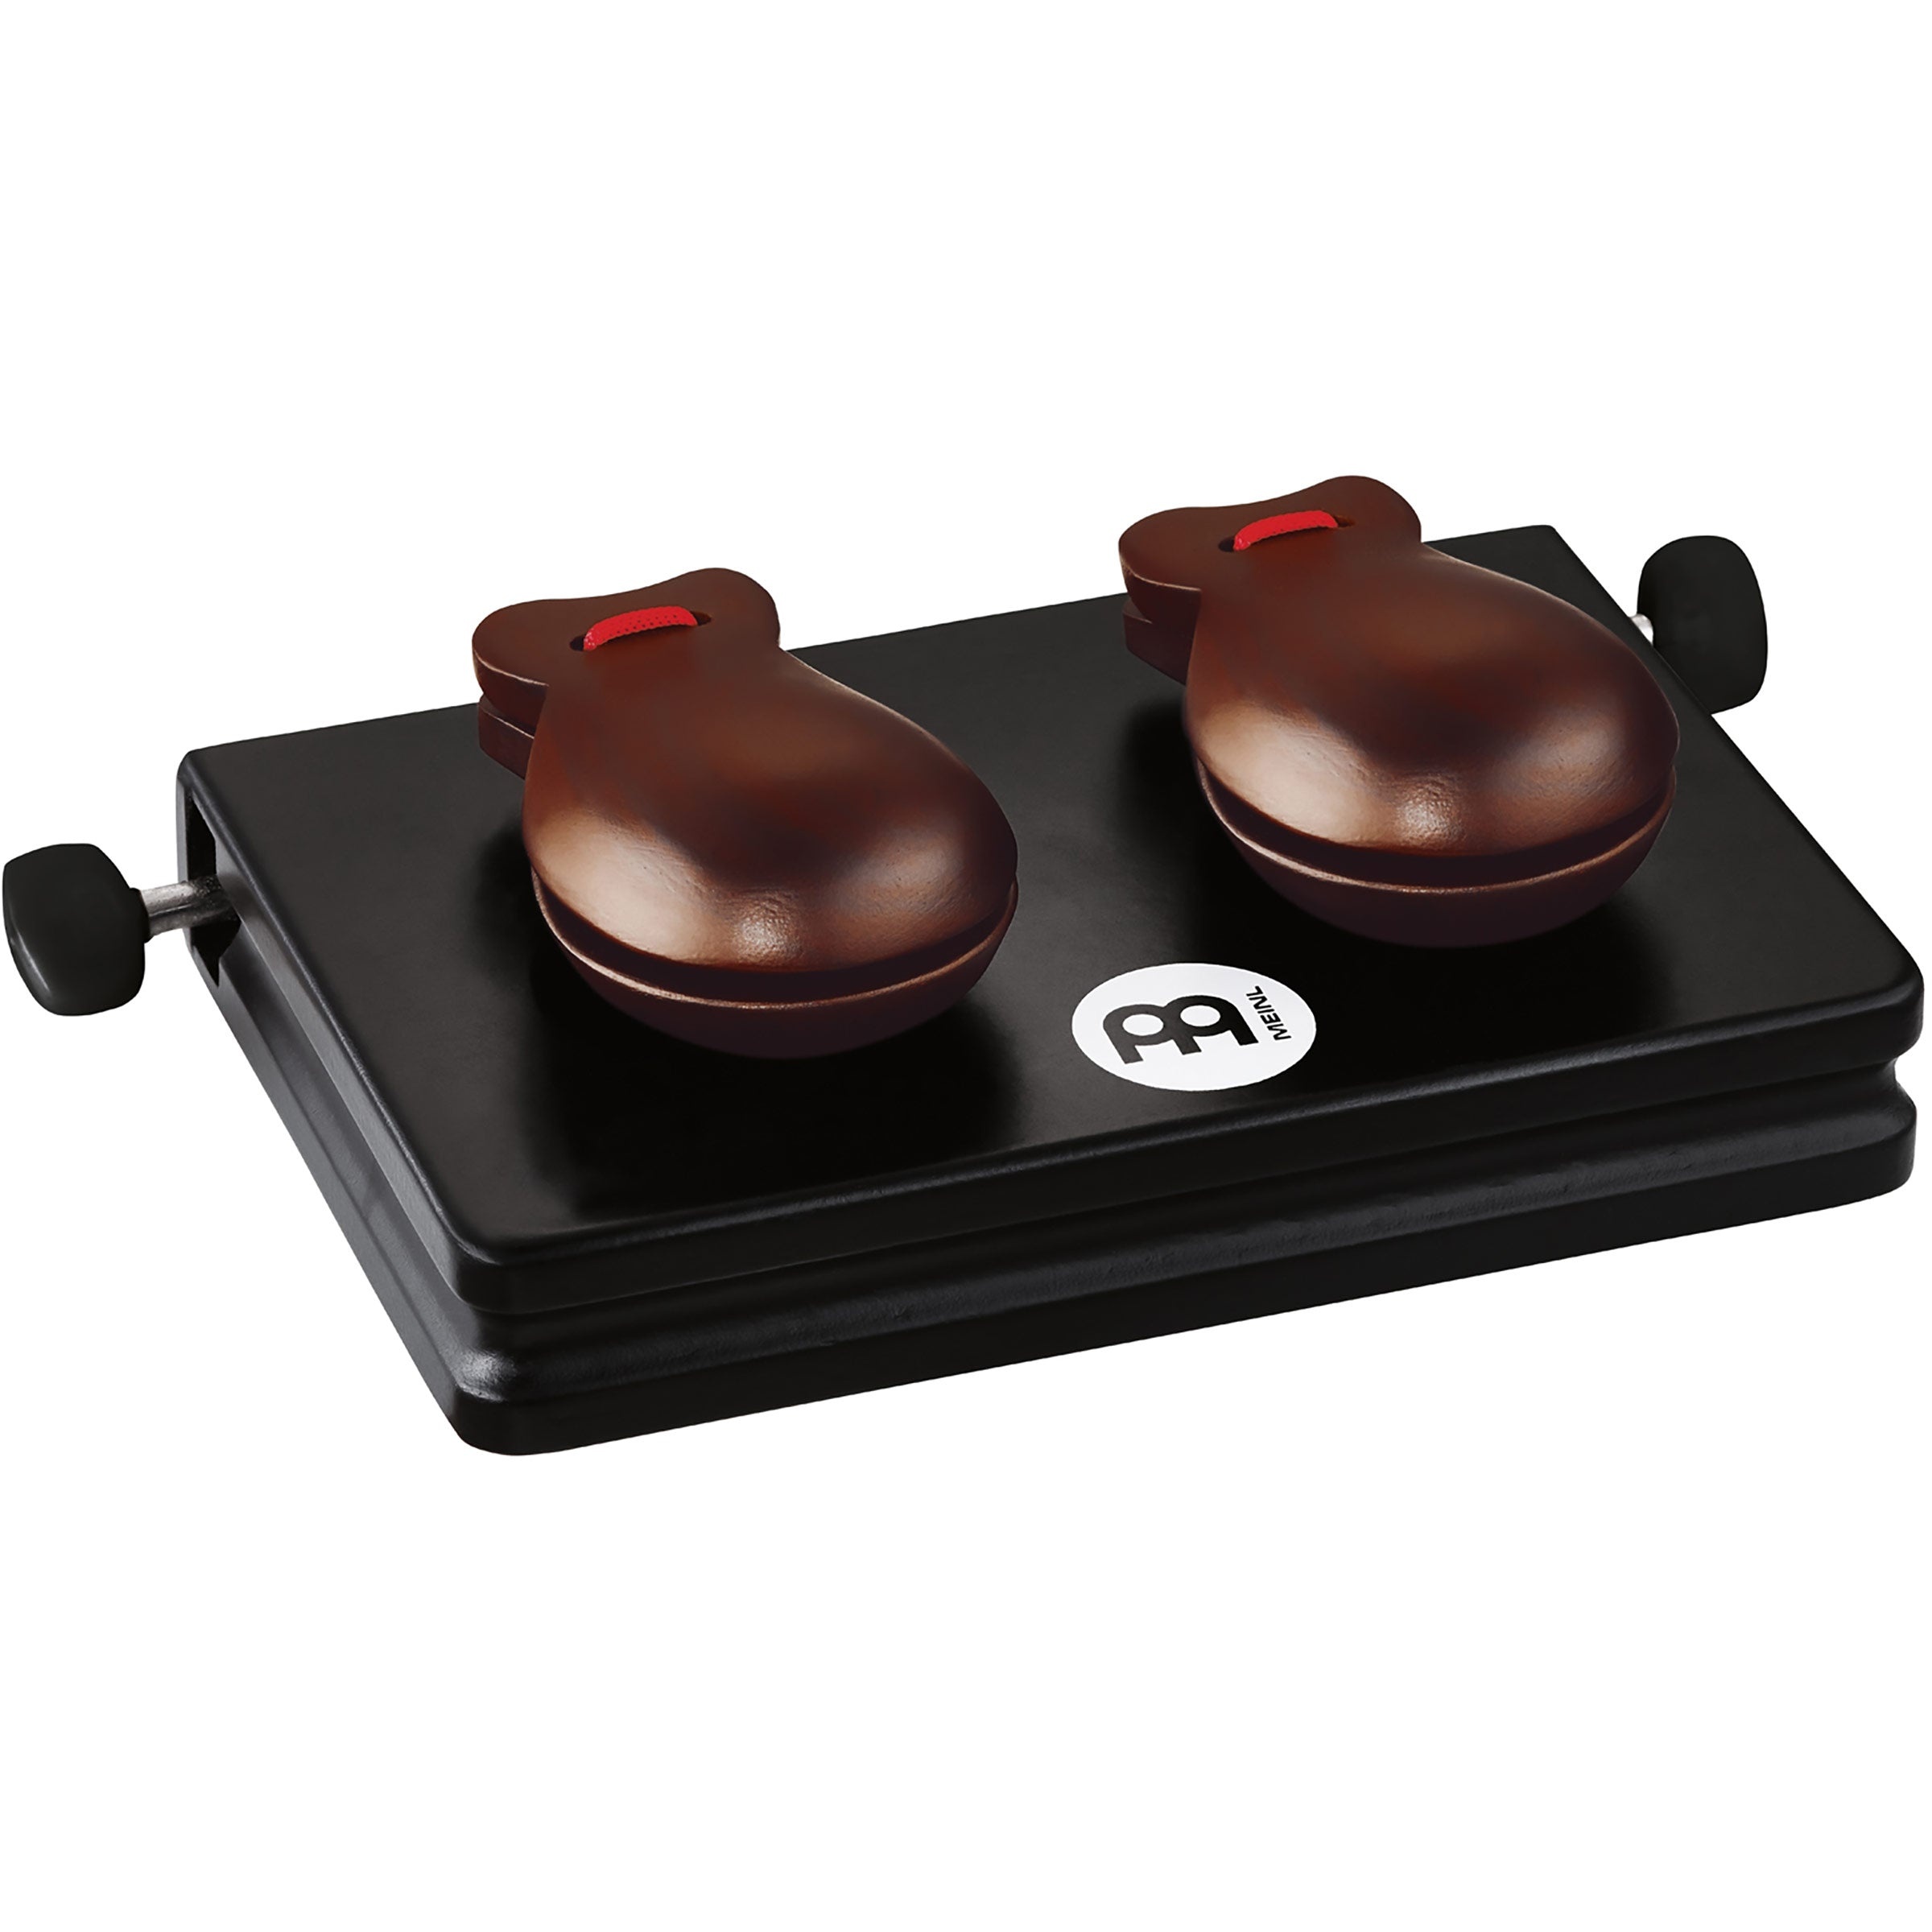
Meinl CM2 Castanet Machine 7 1/2" x 5" Wooden Base Rosewood
Brand: Meinl
MEINL traditional style Rosewood Castanets deliver full and cutting resonance. Mounted on a special compact wooden base, players have the option of going for fast, complex and staccato rhythmic patterns with these instruments. Each castanet is separately adjustable for desired fit on the playing surface. Manufacturer Website
Category: Arts & Entertainment > Hobbies & Creative Arts > Musical Instruments > Percussion > Hand Percussion > Claves & Castanets > Castanets